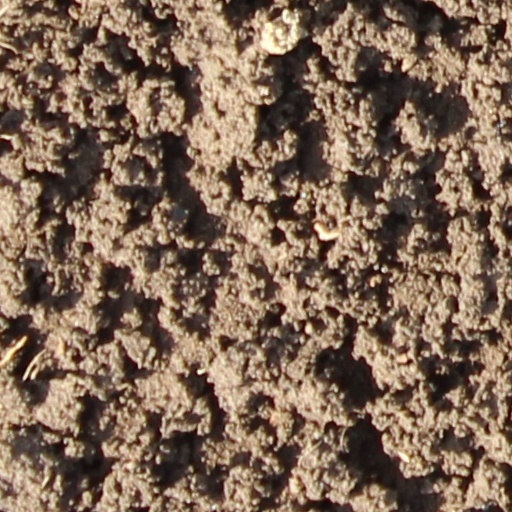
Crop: wheat